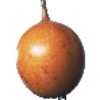
Label: granadilla